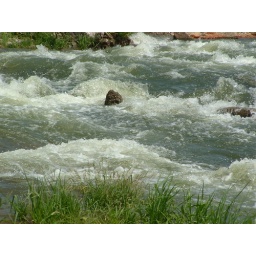
The fish in the ohio river are white water rafting.